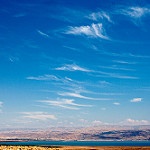
Label: sea